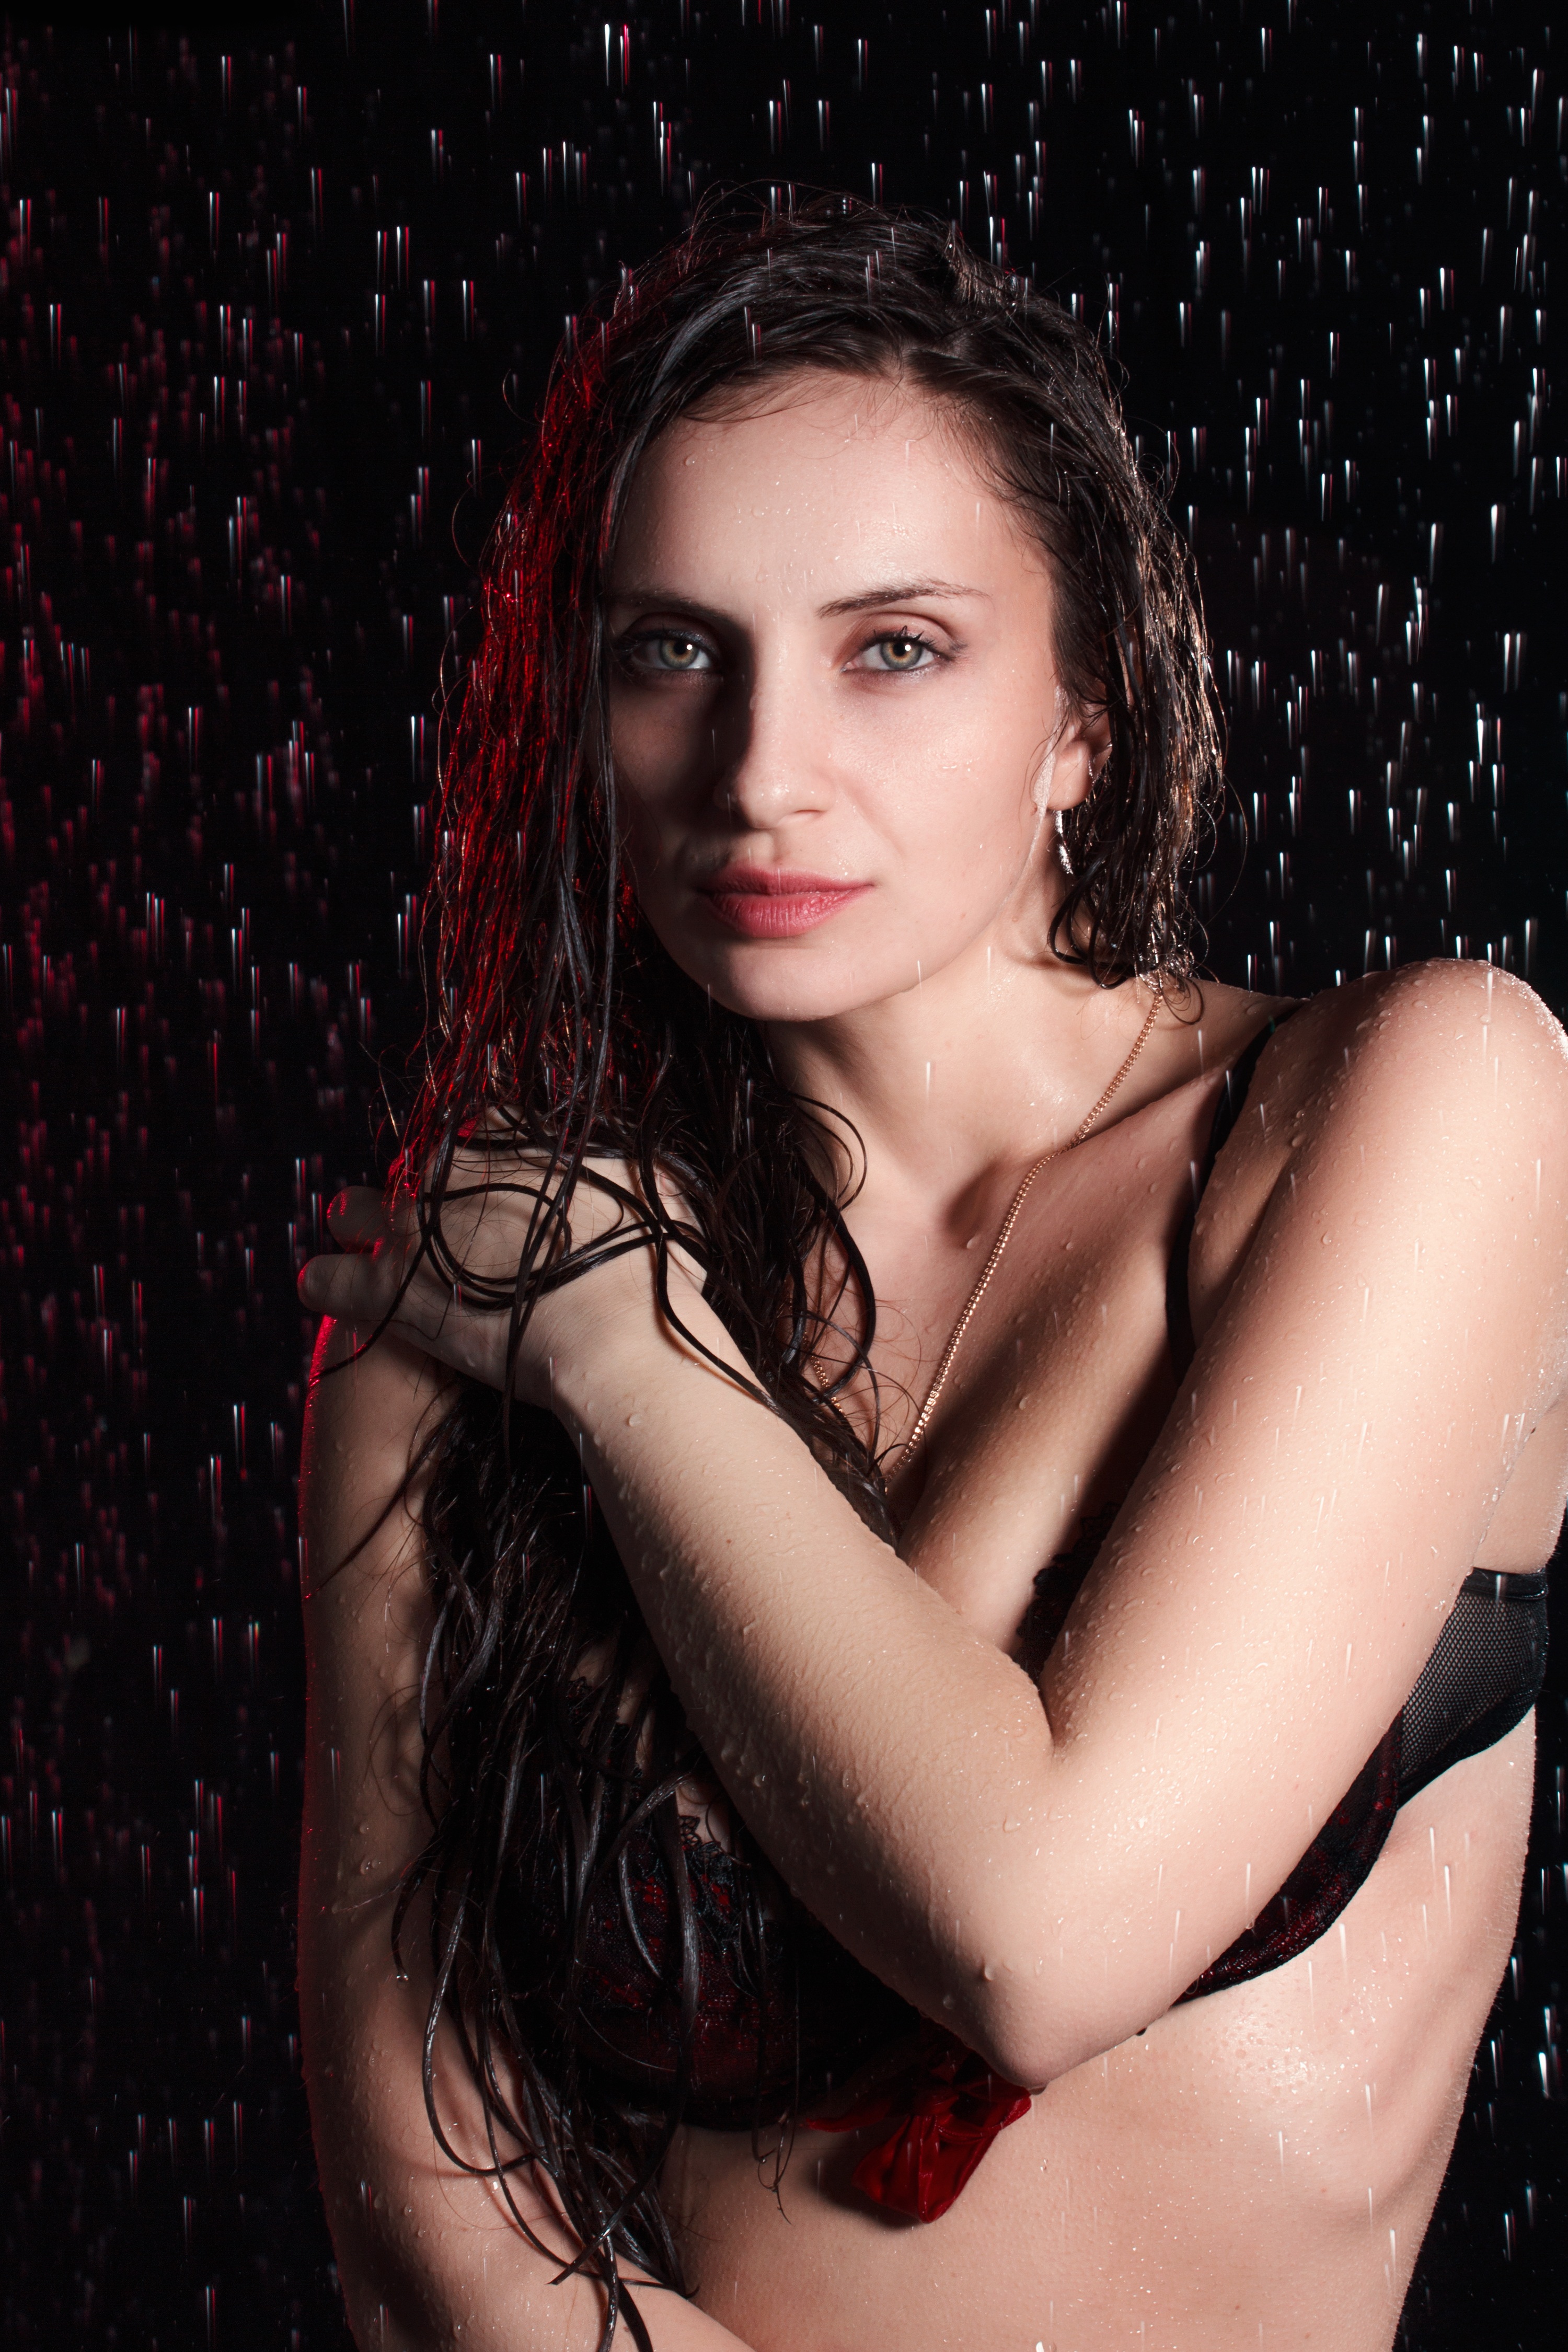
water, person, drop, girl, woman, hair, photography, rain, wet, orange, portrait, model, spray, macro, fashion, profession, closeup, lady, hairstyle, long hair, human body, lingerie, black hair, eyes, shooting, lovely, hands, swimsuit, raindrops, beauty, drops, nude, moscow, body, photoshoot, drops of water, photo shoot, glamorous, photo shoot in akvastudii, akvastudiya, brassiere, brown hair, art model, supermodel